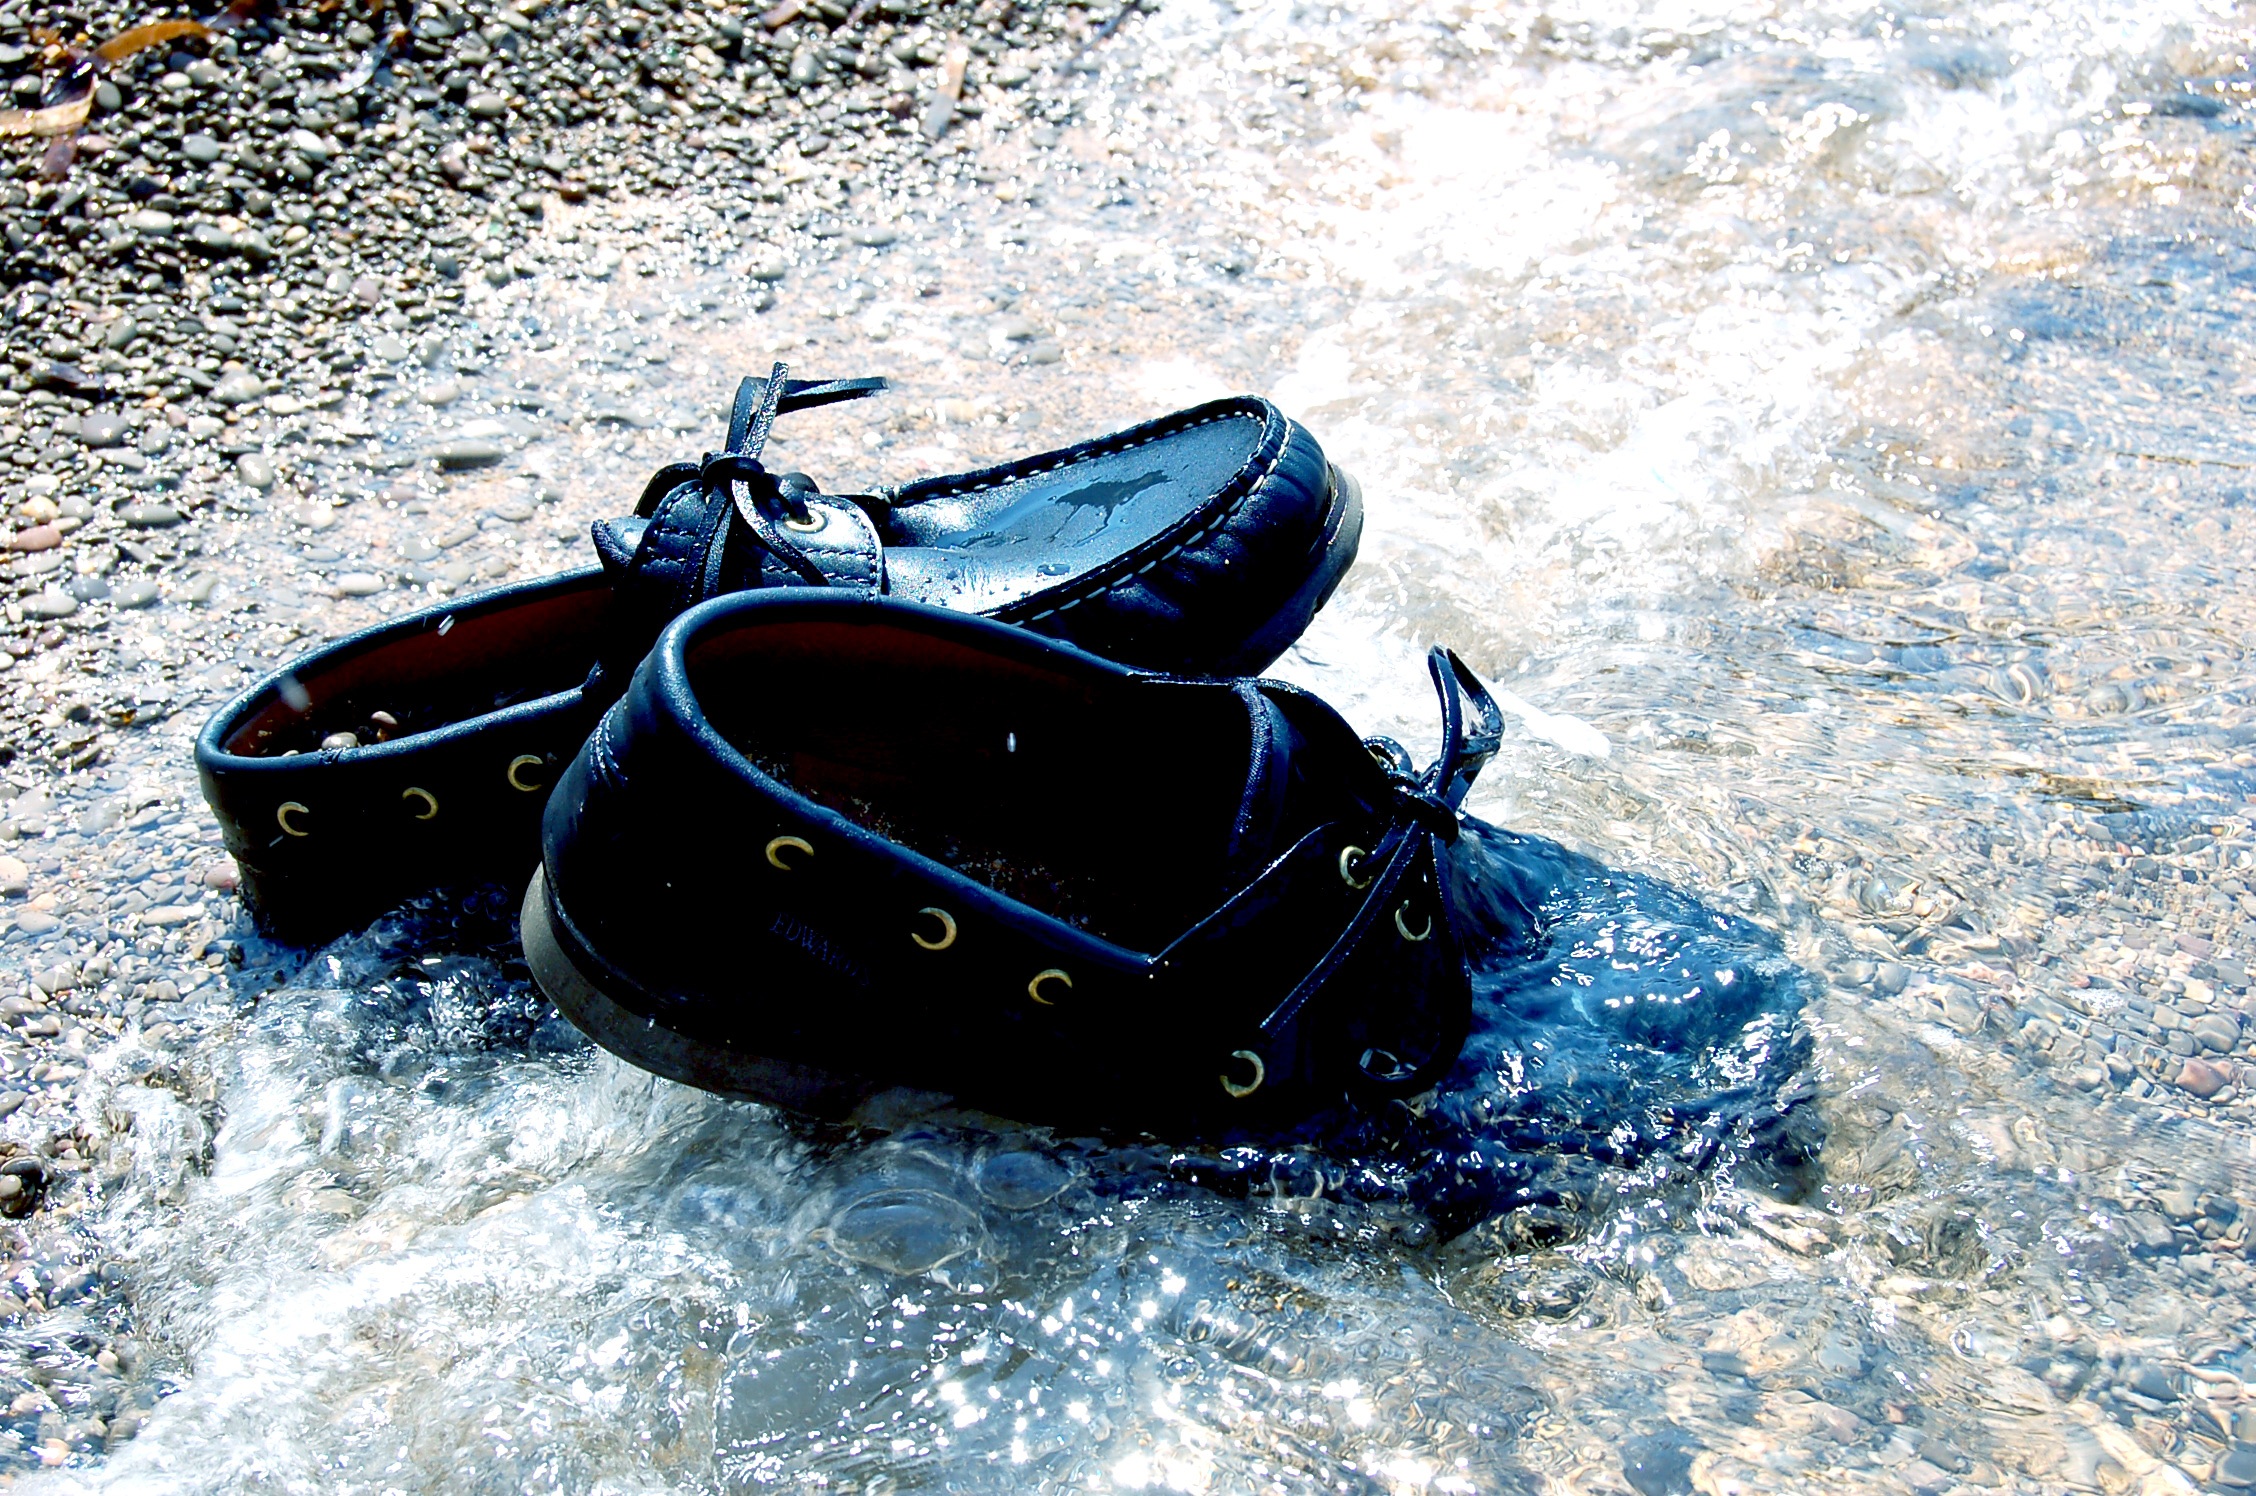
water, vehicle, extreme sport, healthy, shoes, sports, boating, see, water sport, outdoor recreation